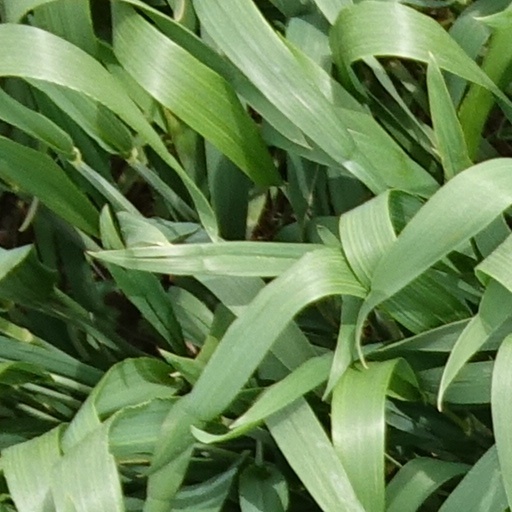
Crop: wheat